Polistes dorsalis

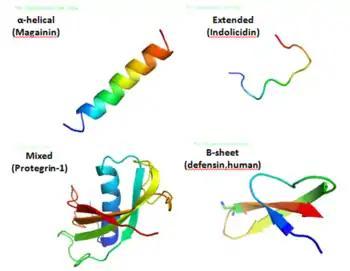
Various structures of antimicrobial peptides

"Elasmus polistis "Burks is an ectoparasite, a parasite that lives on the outside of its hosts. Larvae of "Polistes" wasps have been preyed upon by this brood parasite. "Elasmus polistis" Burk is even categorized to be a primary parasite of various types of "Polistes", specifically within the United States. Female adult "E. polistis" take advantage of early- stage "Polistes dorsalis" pupae, when they are still in the capped cells within the nest, by laying their own eggs on top of these immobile "Polistes" pupae. In one case there were up to 103 "E. polistis" pupae discovered on one "Polistes" host. When these parasitic pupae emerge from the egg as larvae, they feed on the "P. dorsalis" pupae until only inedible materials remain. Their excreted fecal matter is then used to build a wall of defense on the cell's closed end to protect themselves against potential "Polistes" wasps that would want to attack them.